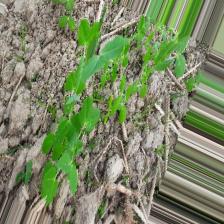
Label: Normal